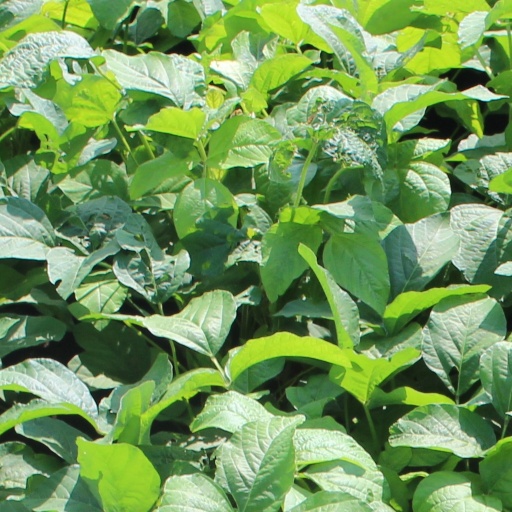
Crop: soybean